William C. James

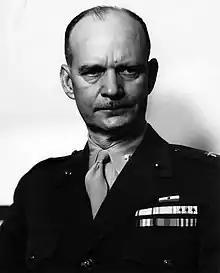
James as Brigadier general, USMC

William Capers James (June 22, 1896 – September 30, 1974) was an officer of the United States Marine Corps with the rank of brigadier general, who served as chief of staff, 1st Marine Division during the Guadalcanal Campaign and later as commanding officer, Marine Corps Base San Diego.